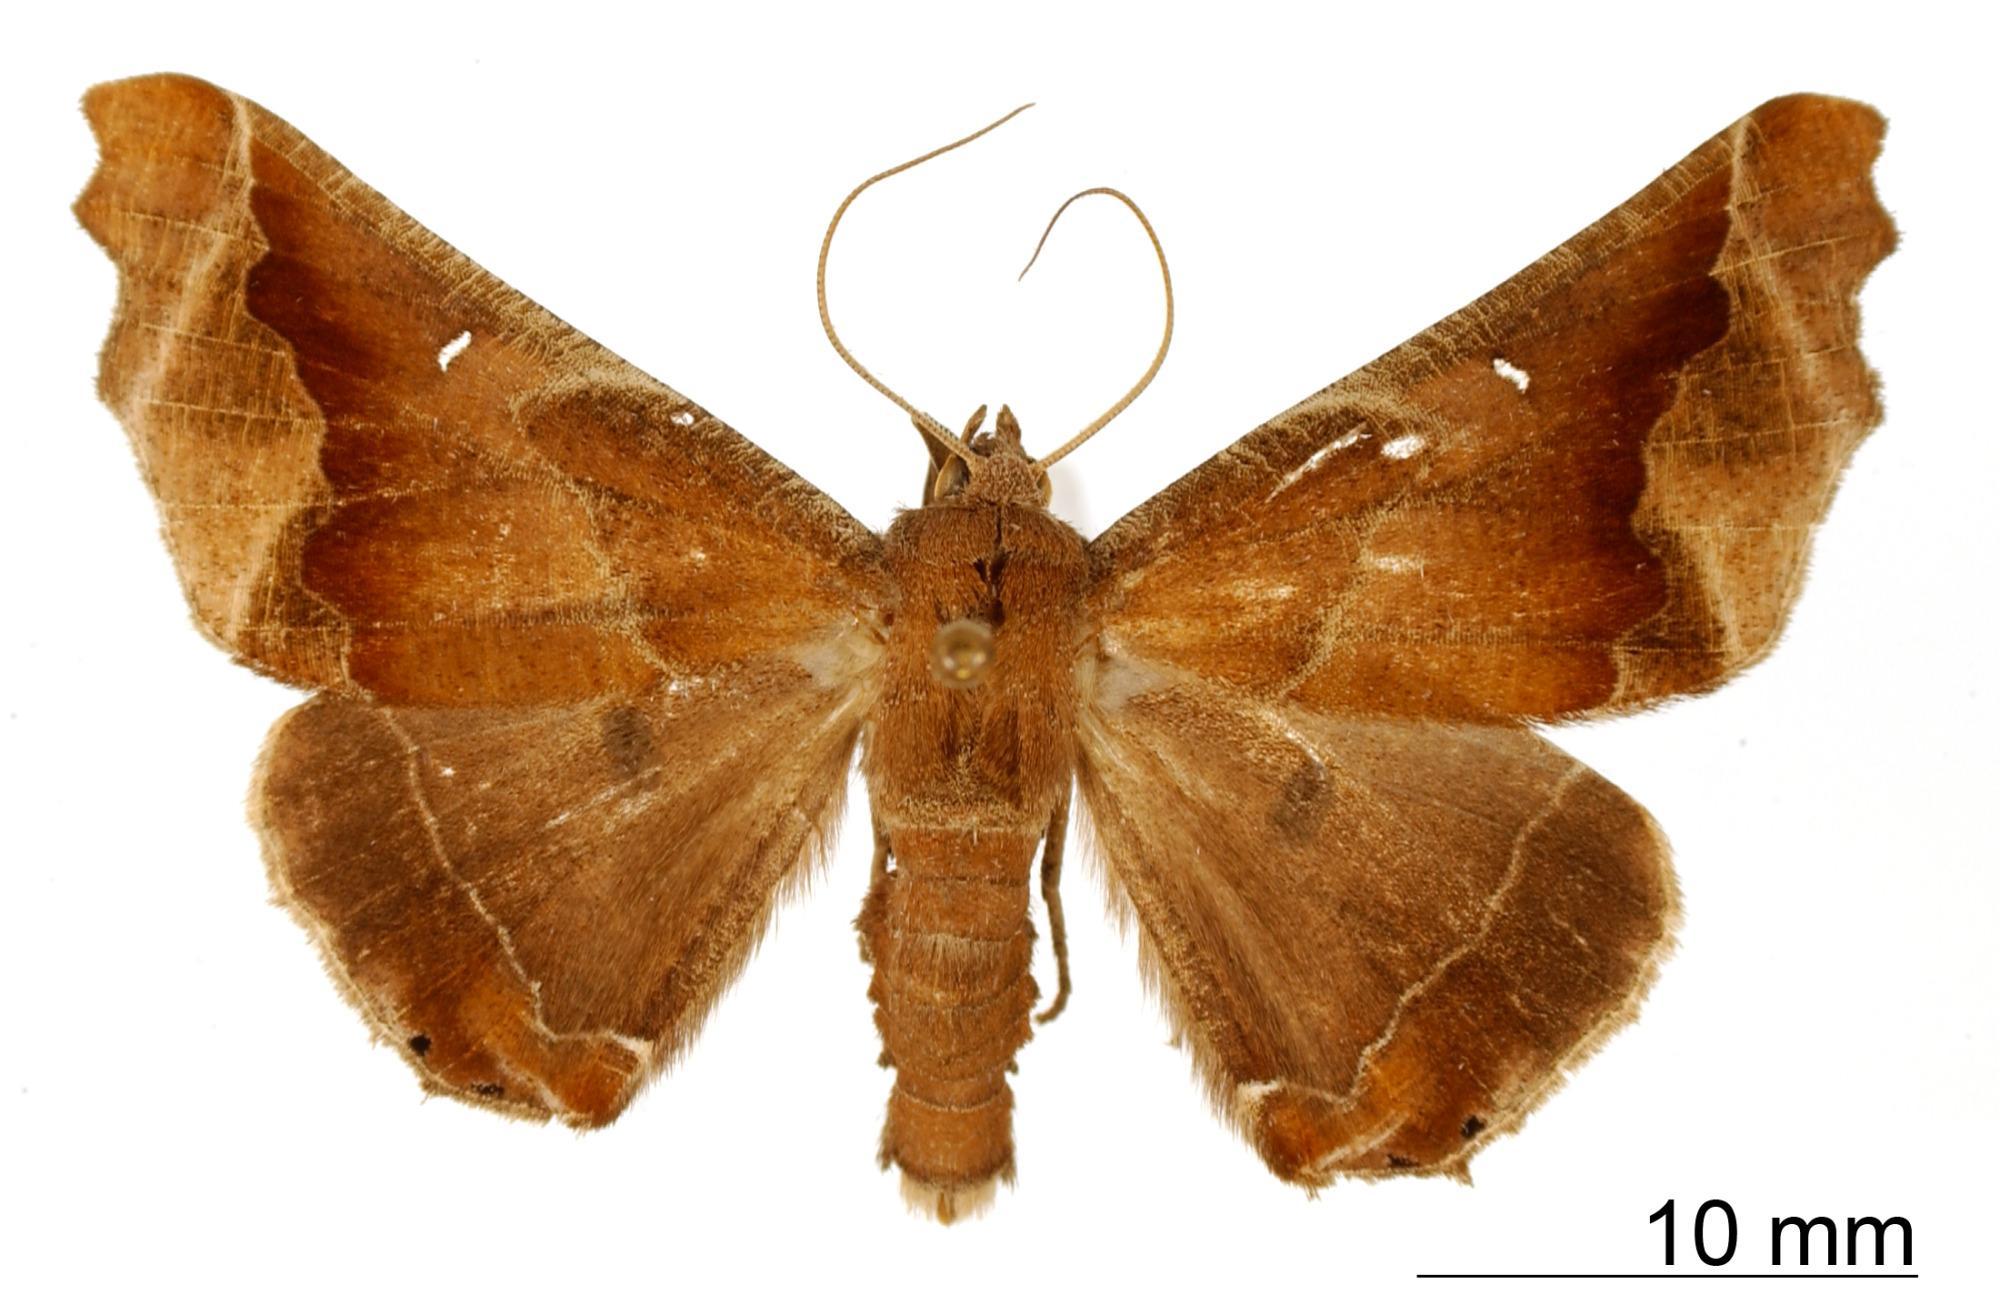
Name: Pero pinsa
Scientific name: Pero pinsa Poole, 1987
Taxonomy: Animalia, Arthropoda, Insecta, Lepidoptera, Geometridae, Ennominae
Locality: Rancho Grande, Aragua, Venezuela, Venezuela